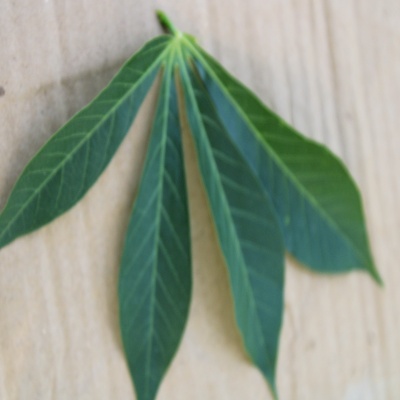
Crop: Cassava
Condition: healthy